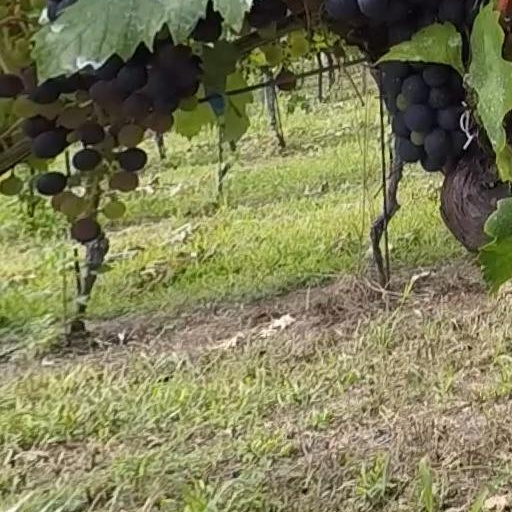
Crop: grape